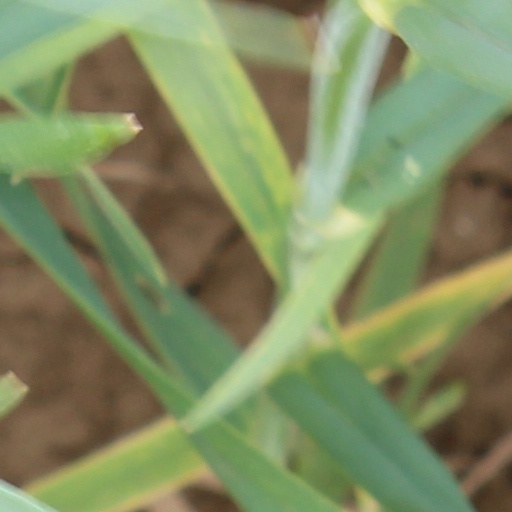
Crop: wheat